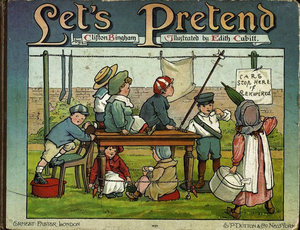
Jouons à faire semblant, édité par Ernest Nister, 1859.
Ernst Nister est un éditeur allemand de livres pour enfants de la fin du XIXᵉ siècle qui exporta également de nombreux ouvrages en anglais sur le marché britannique ; l'éditeur new-yorkais Edward Payson Dutton les diffusa aux États-Unis.